Macapagal Boulevard

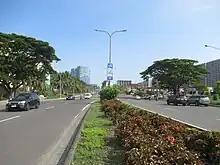
Macapagal Boulevard in Central Business Park I-A, Pasay

Macapagal Boulevard, also known as President Diosdado Macapagal Boulevard and Macapagal Avenue, is an eight-lane road in Metro Manila, Philippines, running parallel to Roxas Boulevard from the Cultural Center of the Philippines Complex in Pasay to Asia World City in Parañaque. It is named after former Philippine President Diosdado Macapagal. This road has three major bridges, crossing the 'channels', of which the largest is the Libertad Channel, where the Libertad Water Pumping Station is situated. After the intersection reconfiguring around EDSA to relieve traffic, Macapagal Boulevard is now often used to access the SM Mall of Asia to the north and Cavite to the south. It is also the main major road in Metro Manila's reclamation area, Bay City.